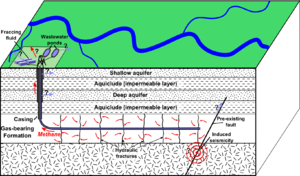
Hydraulisk frakturering
Skematisk tegning af hydraulisk frakturering
Hydraulisk frakturering er en metode til at skabe revner og sprækker ud fra en boring i undergrunden ved at pumpe en væske blandet med sand eller andre hårde korn og visse kemikalier ned i boringen under meget højt tryk. Metoden benyttes bl.a. ved indvinding af olie og naturgas, herunder til indvinding af naturgas fra Nordsøen samt fra lag af lerskifer - skifergas. Ved at udføre hydraulisk frakturering i en boring bliver det muligt at indvinde væsentlig større mængder olie eller gas end uden fraktureringen. En ulempe ved hydraulisk frakturering er, at et utilsigtet udslip af de store mængder væske, som benyttes, i uheldige tilfælde kan forurene grundvandsmagasiner i nærheden af boringen. I Danmark vurderes risikoen for denne type forurening ifølge den grønne tænketank Concito dog at være begrænset, da afstanden mellem eventuelle fraktureringer og grundvandet vil være mindst 2,5 kilometer. Men selvom boringen går flere kilometer ned i undergrunden, passerer det kemikaliefyldte vand grundvandszonen både på vej ned og på vej op. I USA skønnes det at 15-25% af alle boringerne er utætte.